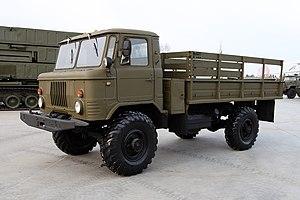
Le GAZ-66 est un camion militaire soviétique construit par GAZ. Il a été le principal véhicule d'infanterie motorisée en URSS, et continue d'être en service dans certains pays. Il était communément surnommé Shishiga.